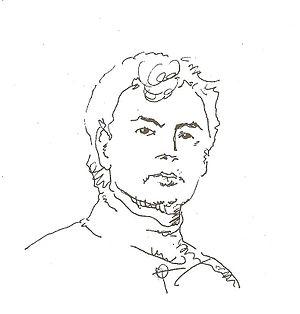
Dejan Stojanović est un poète serbo-américain, écrivain, essayiste, philosophe, homme d'affaires et ancien journaliste. Sa poésie est caractérisée par un système de pensée et des procédés poétiques reconnaissables, en bordure de la philosophie, et, globalement, par un ton très réflexif. Selon le critique Petar V. Arbutina, « Stojanović appartient au petit cercle de poètes autochtones qui ont été la principale force créatrice et artistique de la poésie serbe au cours des dernières décennies.»